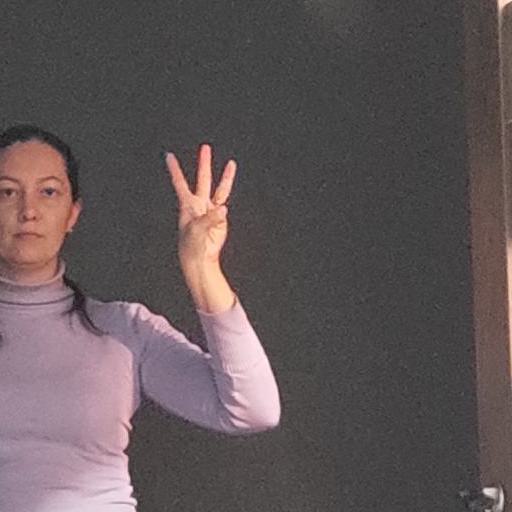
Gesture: three